Lorne Howes

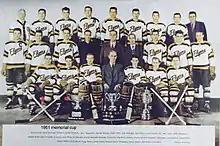
Memorial Cup Winner 1951 Barrie Flyers

After finishing his junior career with the Barrie Flyers, which included winning the 1951 Memorial Cup, Howes received interest from the Boston Bruins but he decided to play college hockey instead. Howest began attending Michigan in 1952 while the program was at its pinnacle under Vic Heyliger. Howes did not play in his first year of varsity eligibility due to being the third goaltender behind Willard Ikola and Bill Lucier but, once the All-American Ikola graduated in 1954, Howes was able to take control of the net. Howes backstopped Michigan to a second-place finish in the WIHL in 1954–55, earning AHCA Second Team All-American honors as well as a spot in the NCAA tournament. Howes played a solid game in the semifinal but was supernatural in the title match. He turned aside 47 of 50 shots from Colorado College and was the unquestioned star for the Wolverines' 5th championship, earning a spot on the All-Tournament First Team.